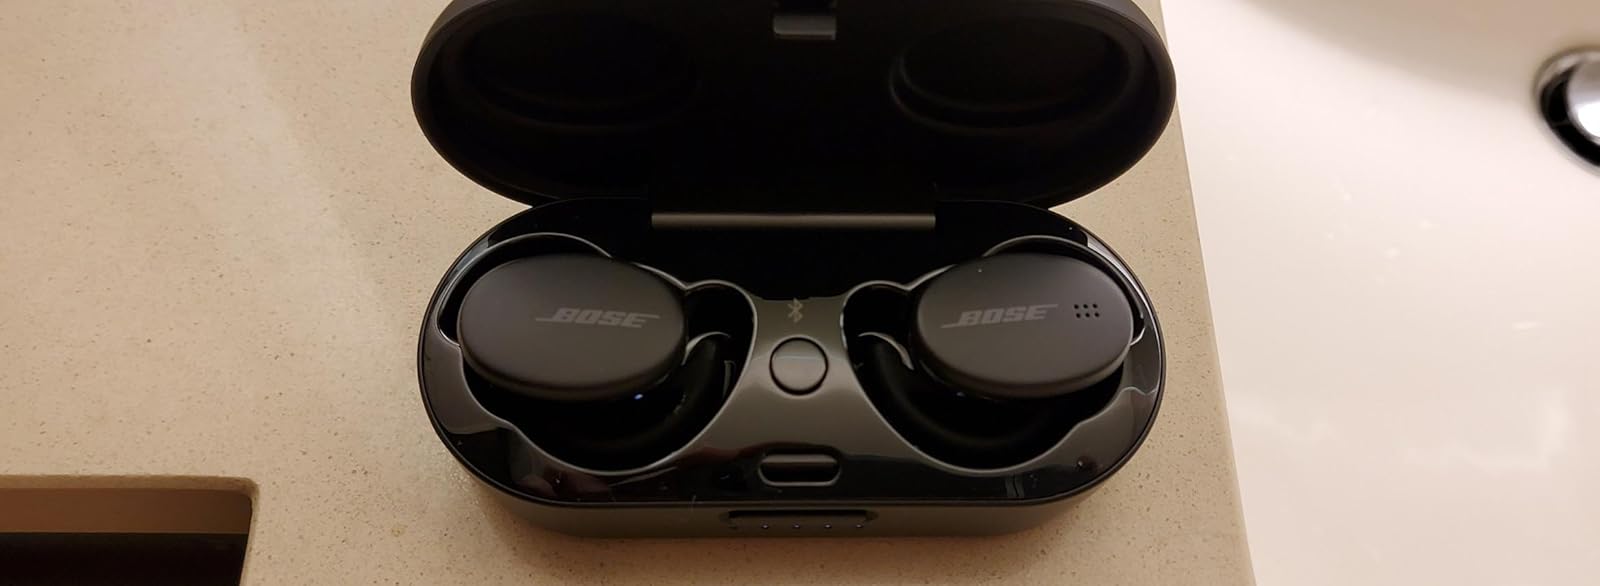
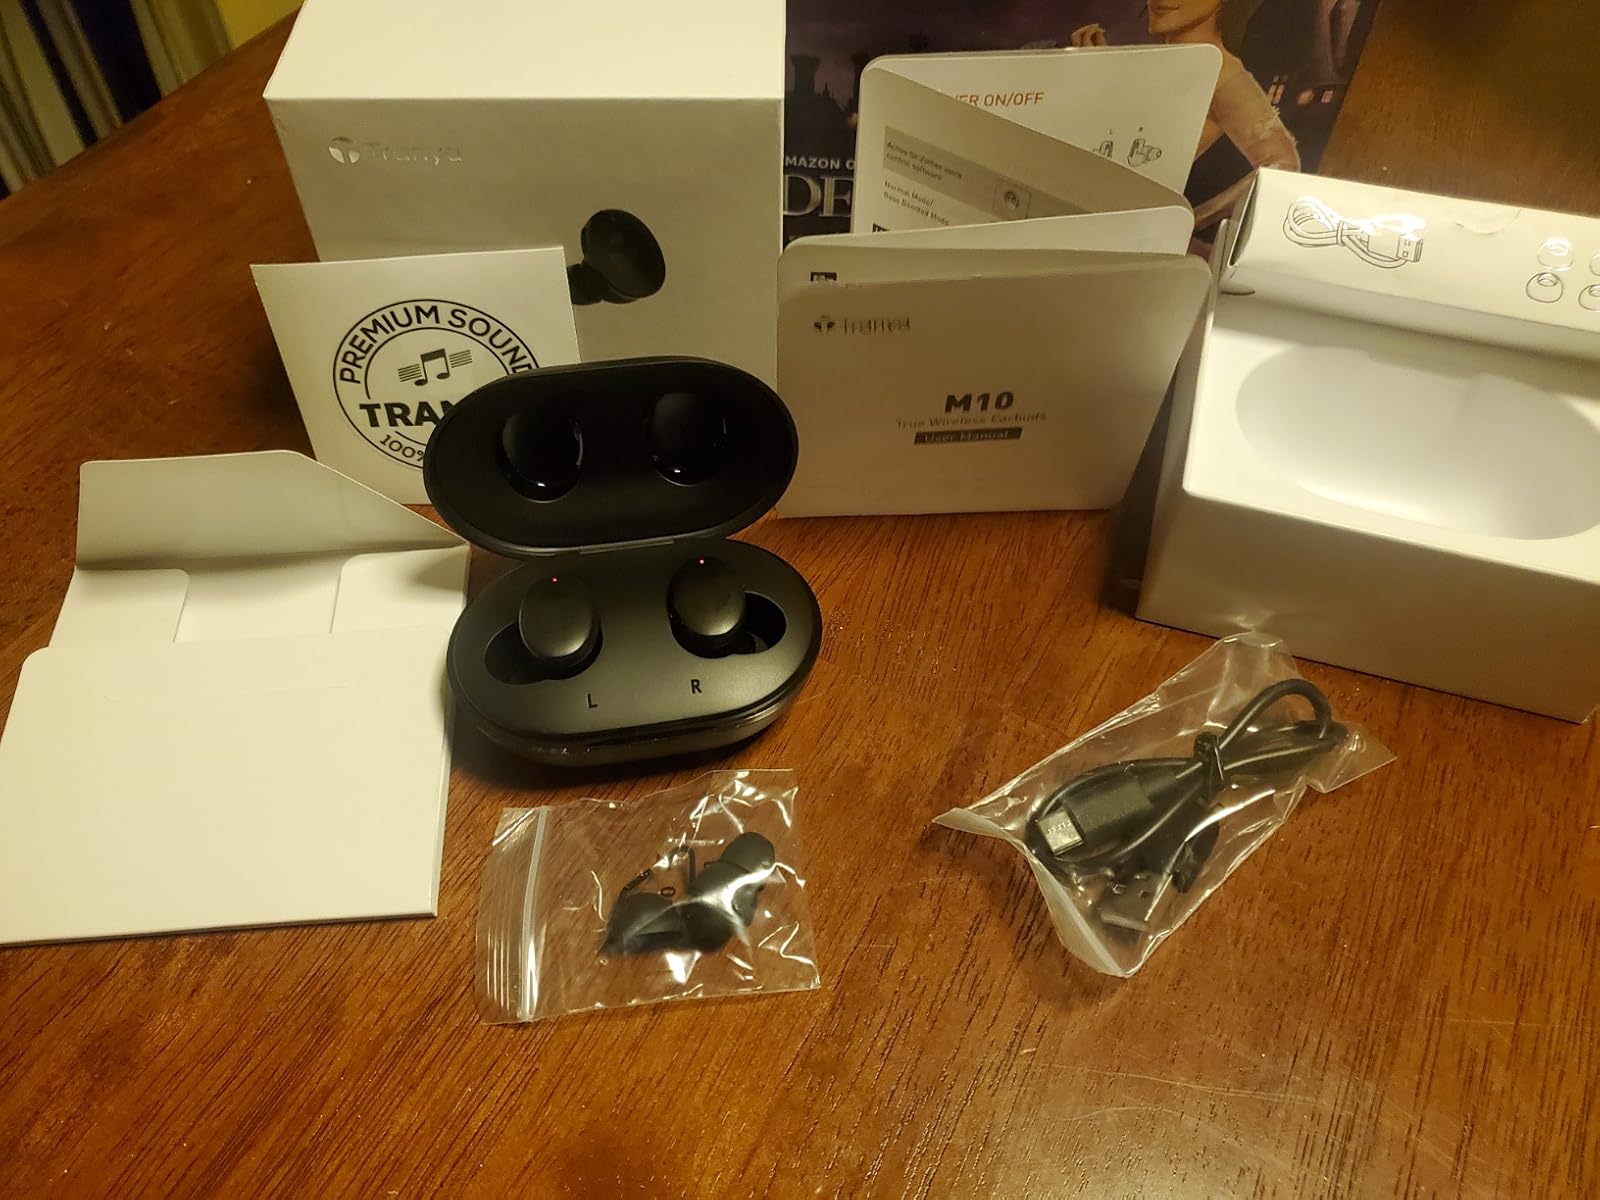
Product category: earbuds
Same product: no